Lindy Boggs

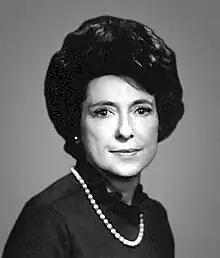
Lindy Boggs, 1975 Congressional Portrait

In 1940, Hale Boggs won a seat in the House of Representatives and the Boggs family relocated to Washington, D.C. Boggs lost his 1942 re-election bid, but subsequently returned to win a seat as the representative of Jefferson Parish in 1947 where he served until his death.